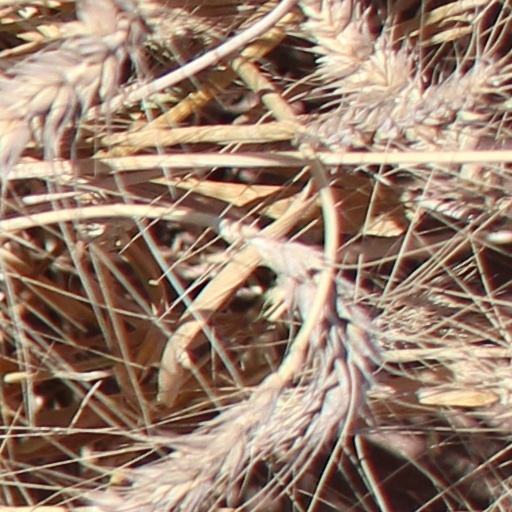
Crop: wheat